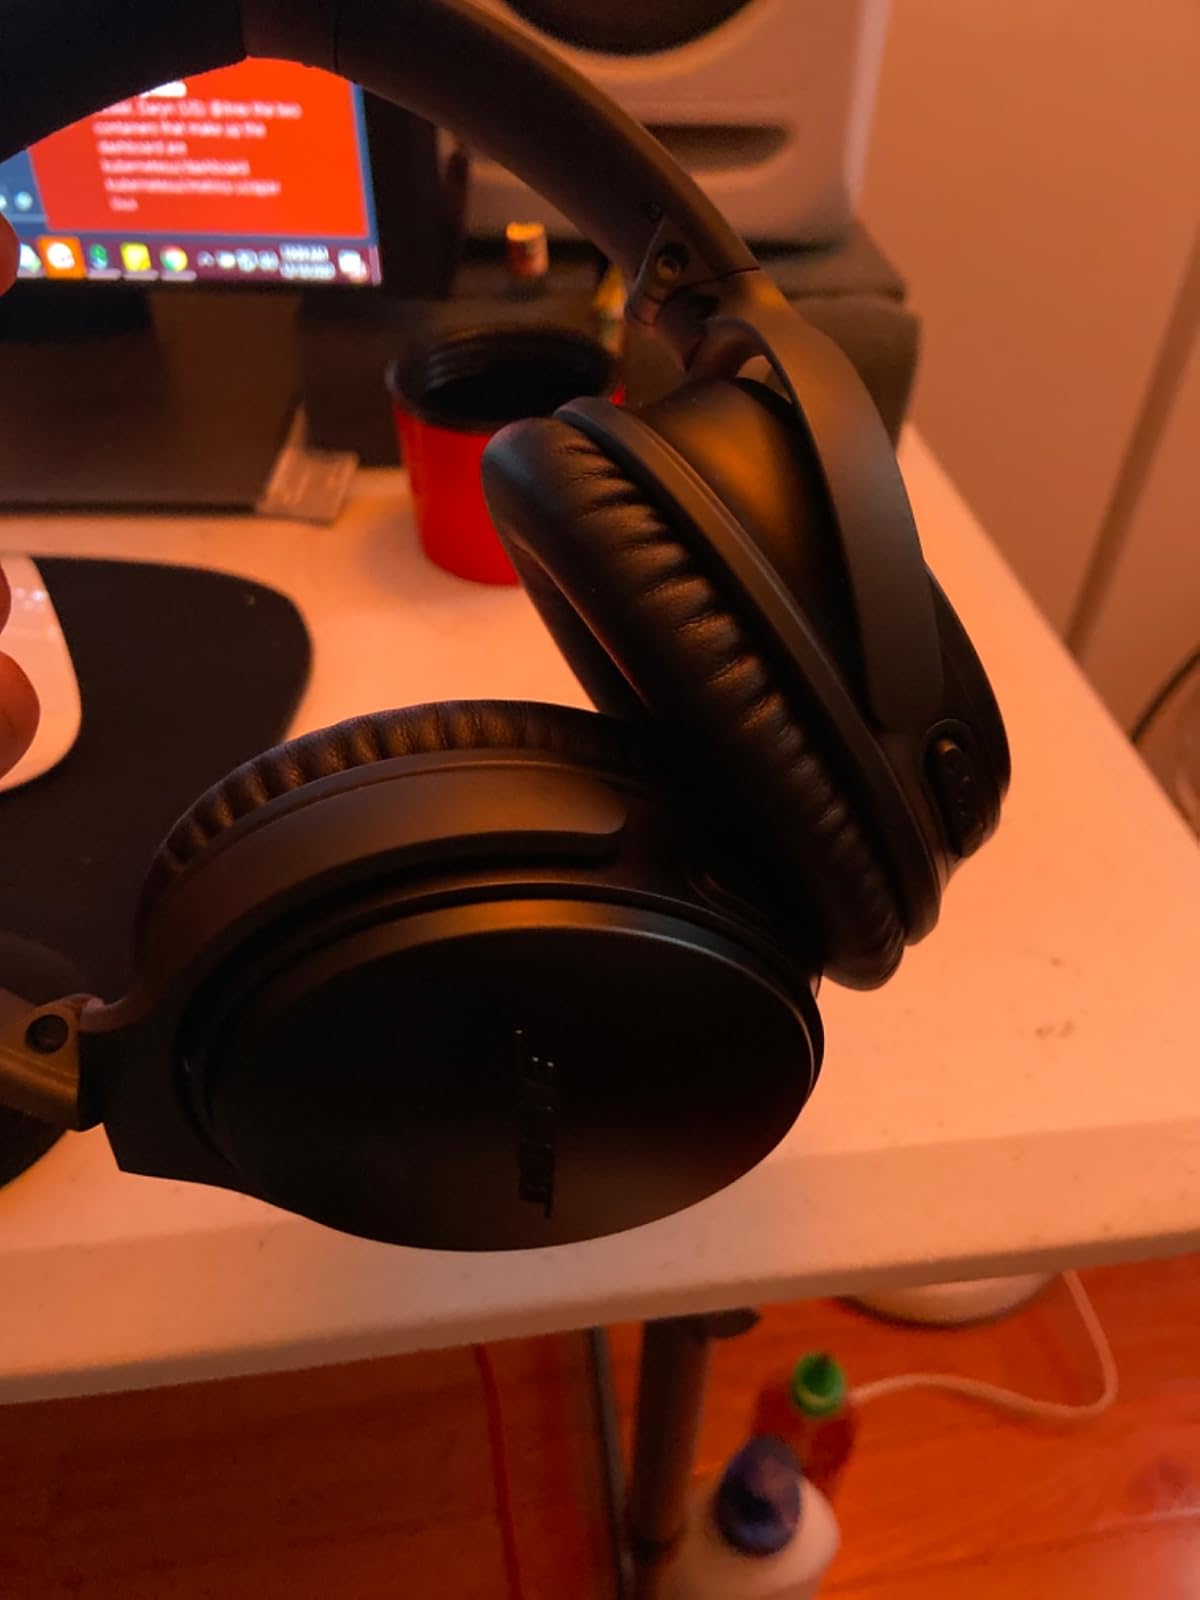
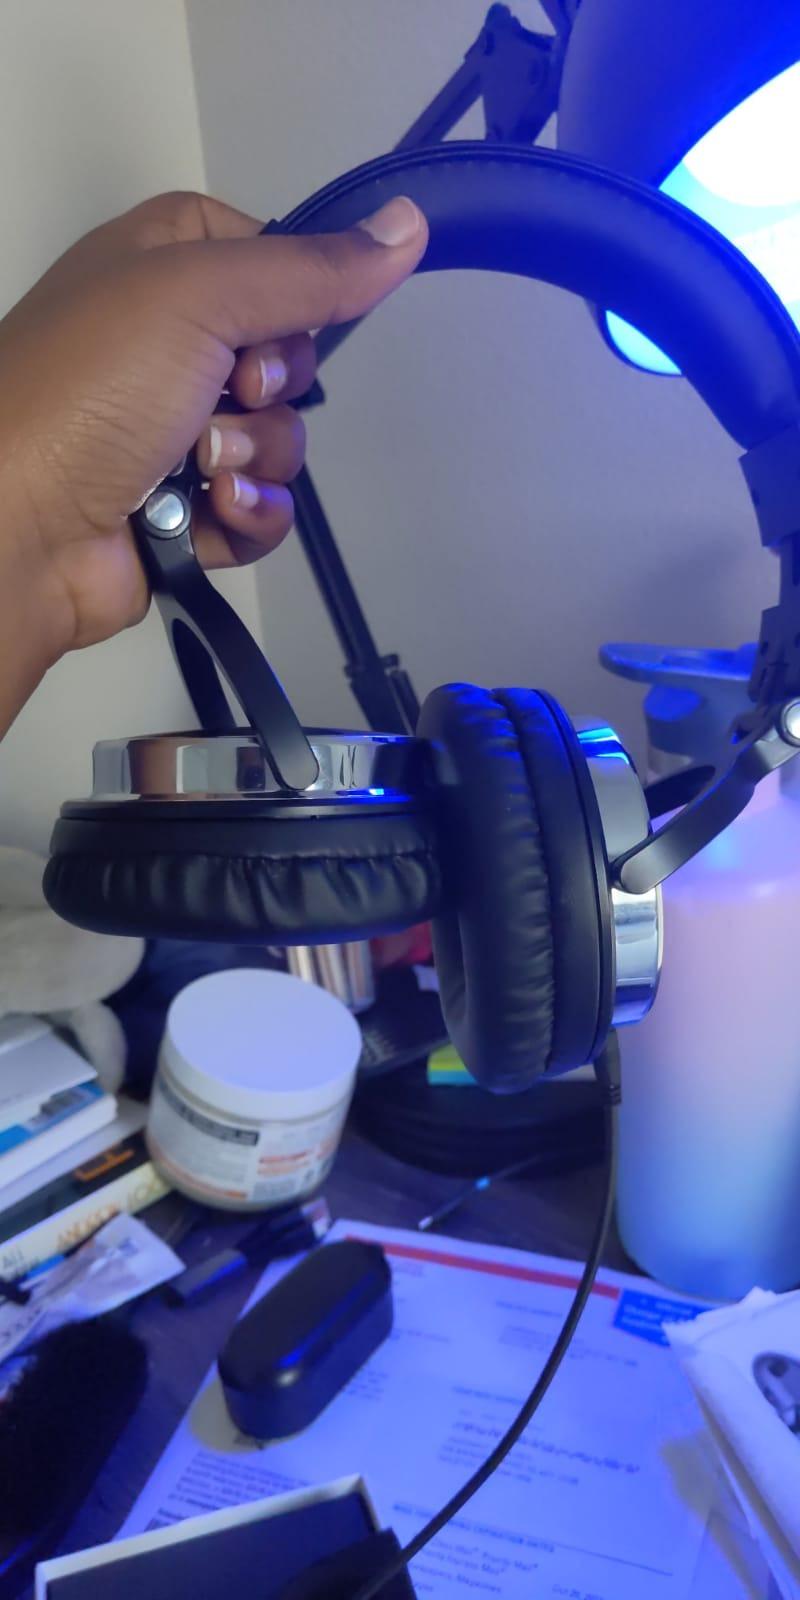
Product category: headphones
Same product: no